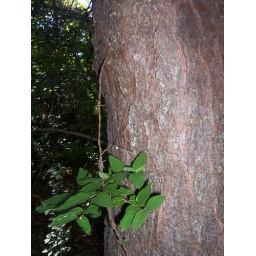
the tree grew over the former barbed wire fence